George Chamberlayne

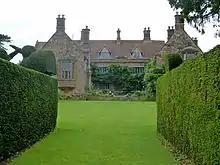
Wardington Manor, 2015

Chamberlayne was the only son of George Chamberlayne of Wardington and his wife Elizabeth Denton, daughter of Alexander Denton, MP of Hillesden. He matriculated at St Edmund Hall, Oxford on 24 March 1721, aged 17. He married Constance Hardy, daughter of Rear-Admiral Sir Thomas Hardy, MP on 27 May 1732.